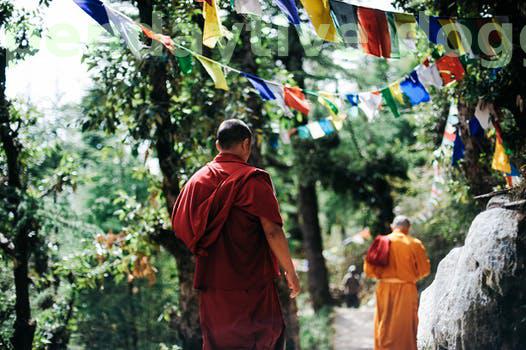
Label: Watermark